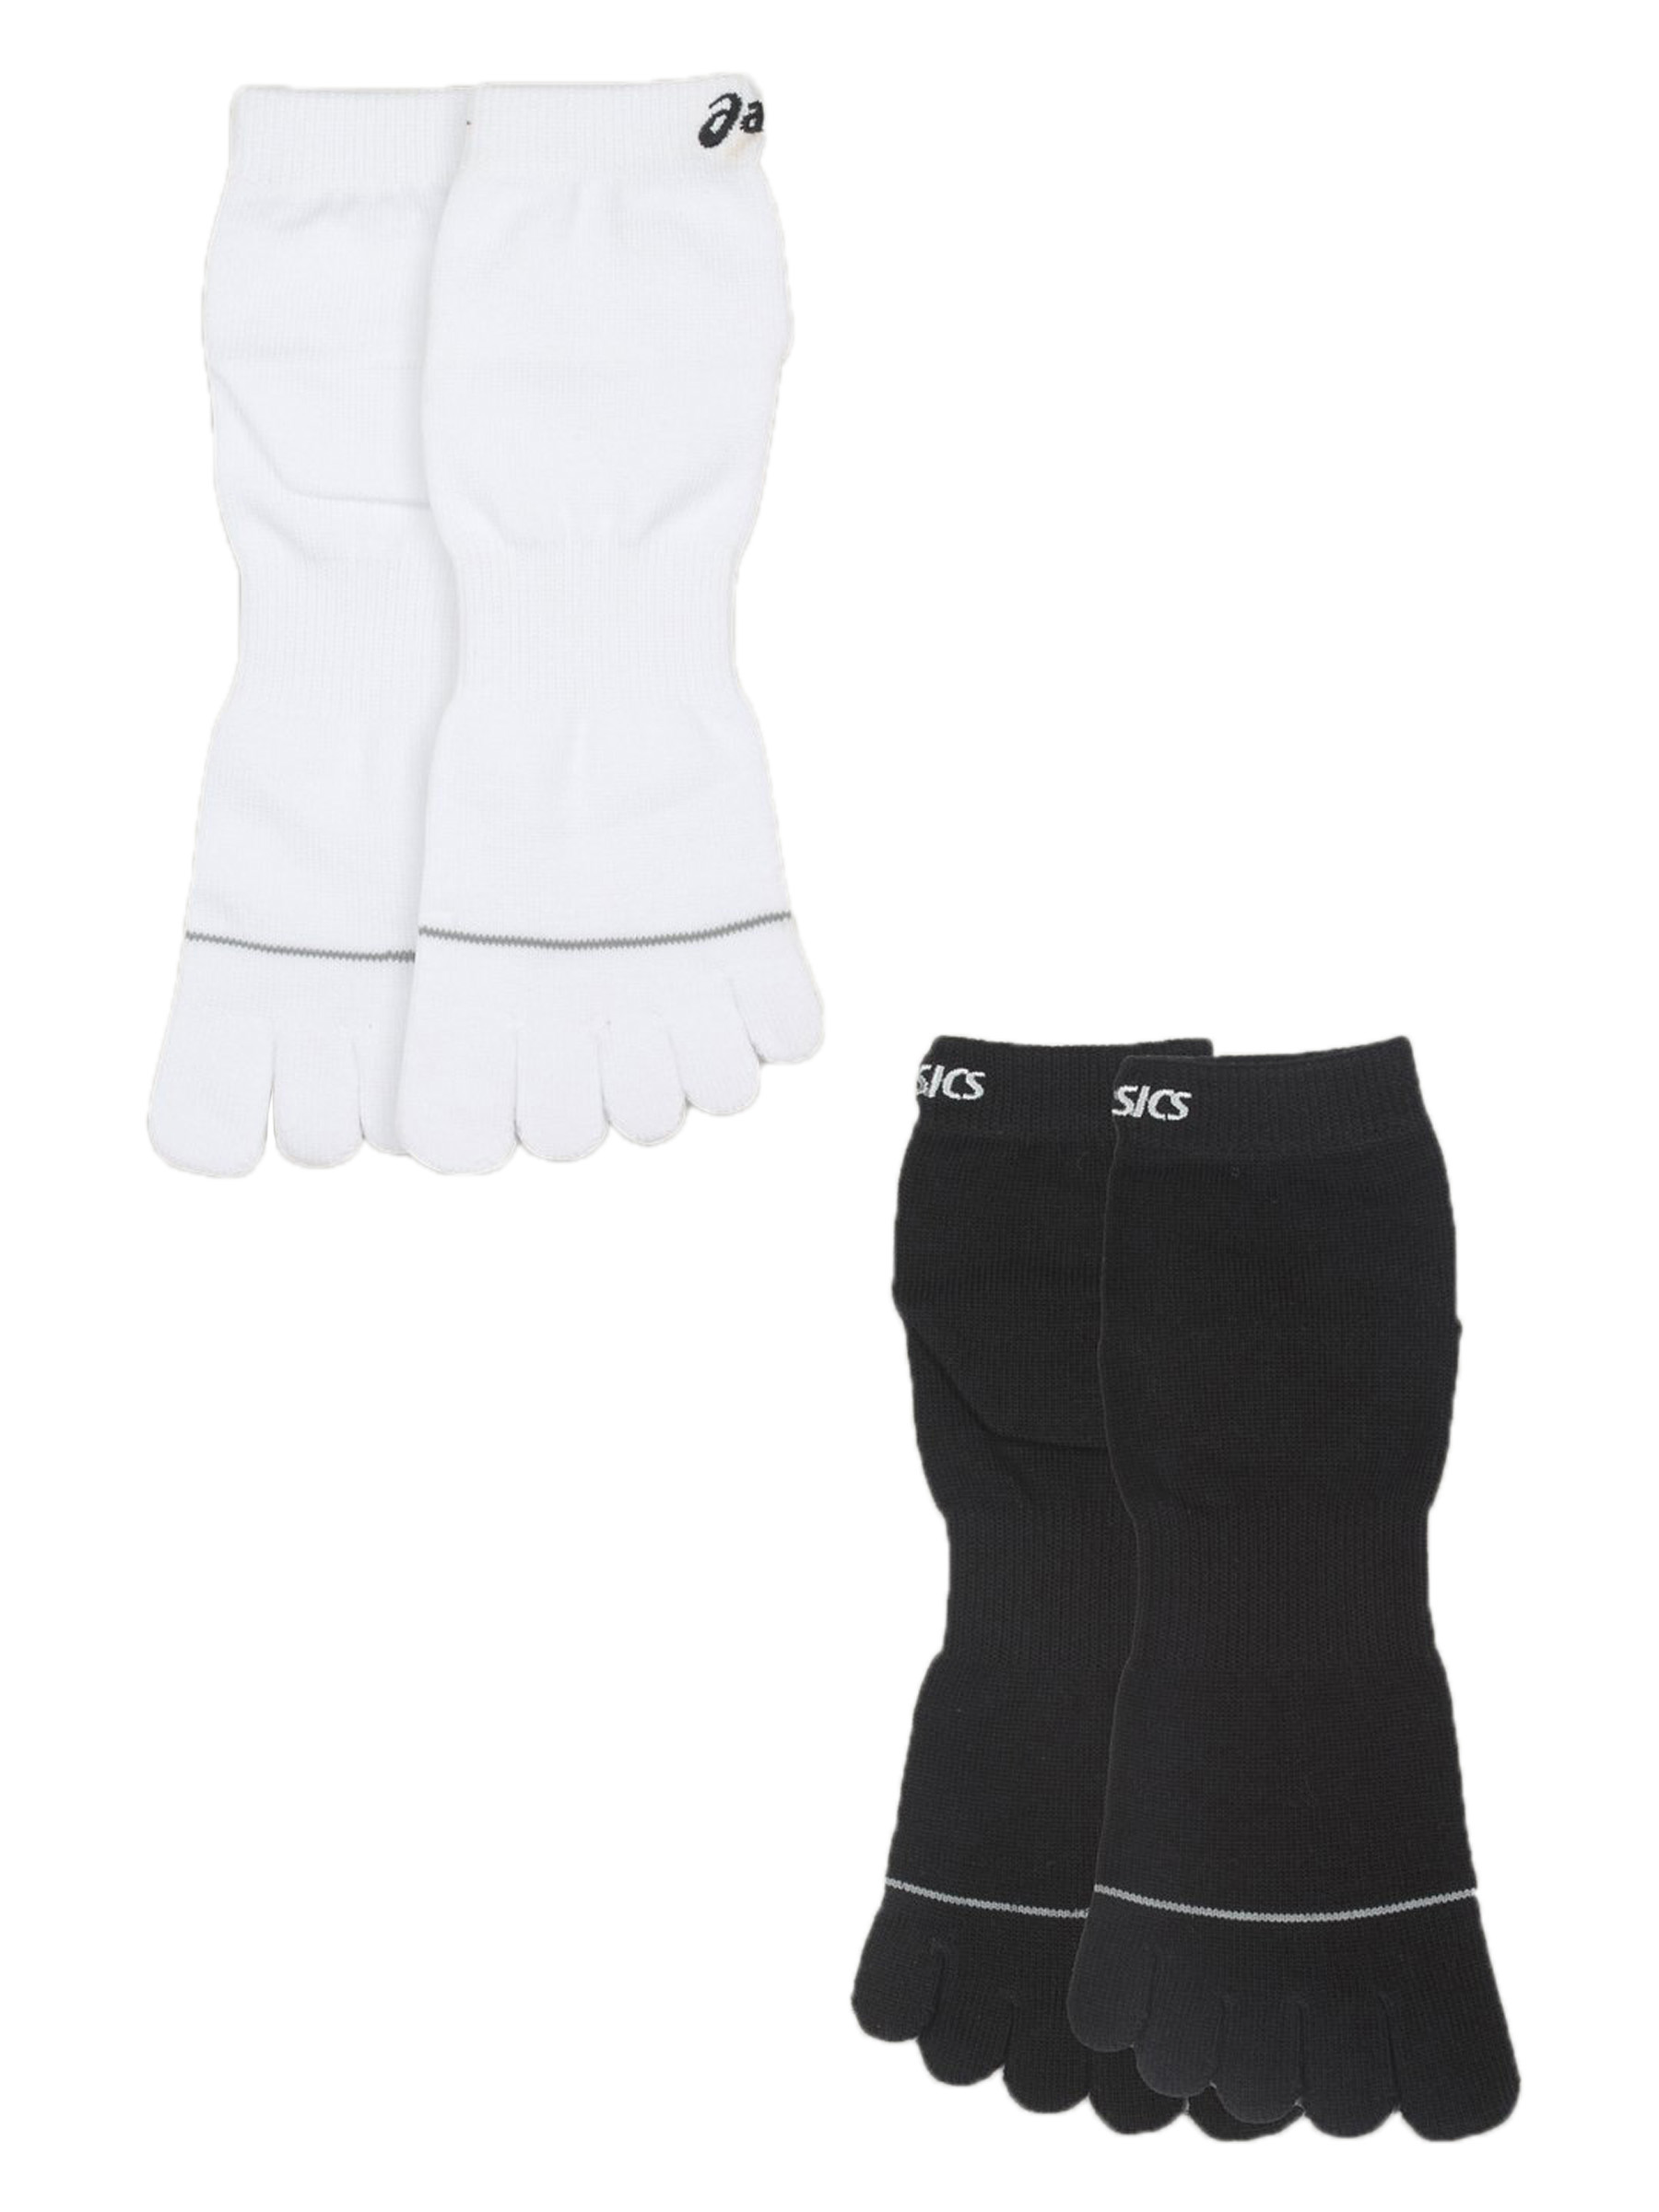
Asics Unisex 2 Pairs 5 Toes SVS White Black Socks
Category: Accessories / Socks / Socks
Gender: Unisex
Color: White
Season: Summer 2011
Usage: Casual